Julie Olson Williams

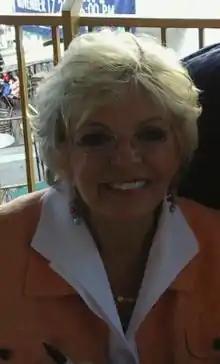
Julie is a member of the high class Horton family, around which "Days of our Lives" was originally built.

Julie is a headstrong teenager when "Days of our Lives" premiered in 1965. She is part of the soaps core family, the Hortons, around which the soap was originally structured. At the beginning of the serial in 1965, Julie was a 16 year old schoolgirl. The fictional history of her younger years has been told via behind-the-scenes books such as Days of our Lives: The True Story of one Family's Dream, and the second tie-in novel by Ken Corday, which explains that Julie was born and raised in Salem with the rest of her family before the show premiered.